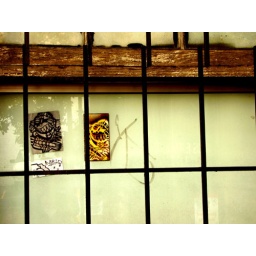
Miniature stencil stickers under window bars on lot wall - Margret Street.